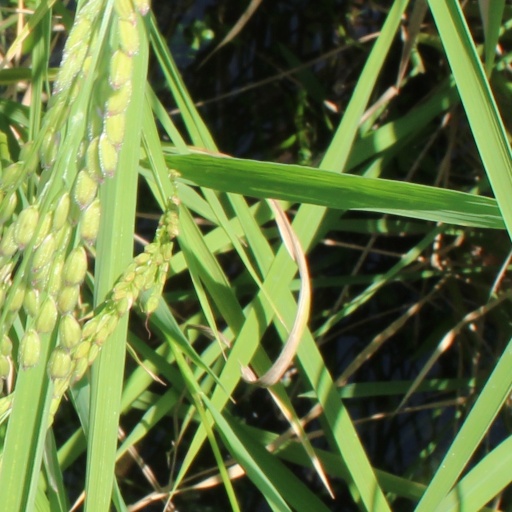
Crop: rice